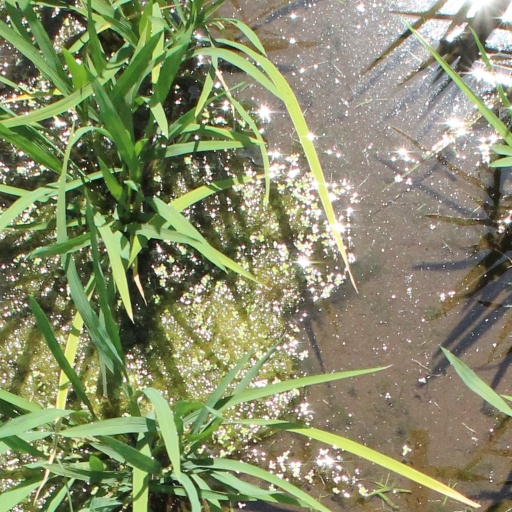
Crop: rice